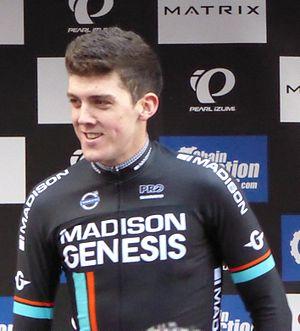
Thomas Scully, ou Tom Scully, né le 14 janvier 1990 à Invercargill, est un coureur cycliste néo-zélandais, membre de l'équipe EF Pro Cycling.